Criminal justice

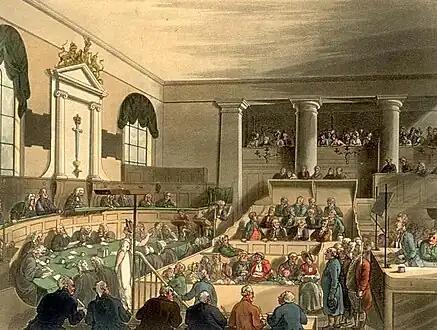
A trial at the Old Bailey in London,

The courts serve as the venue where disputes are settled and justice is then administered. With regard to criminal justice, there are a number of critical people in any court setting. These critical people are referred to as the courtroom work group and include both professional and non professional individuals. These include the judge, prosecutor, and the defense attorney. The judge, or magistrate, is a person, elected or appointed, who is knowledgeable in the law, and whose function is to objectively administer the legal proceedings and offer a final decision to dispose of a case.